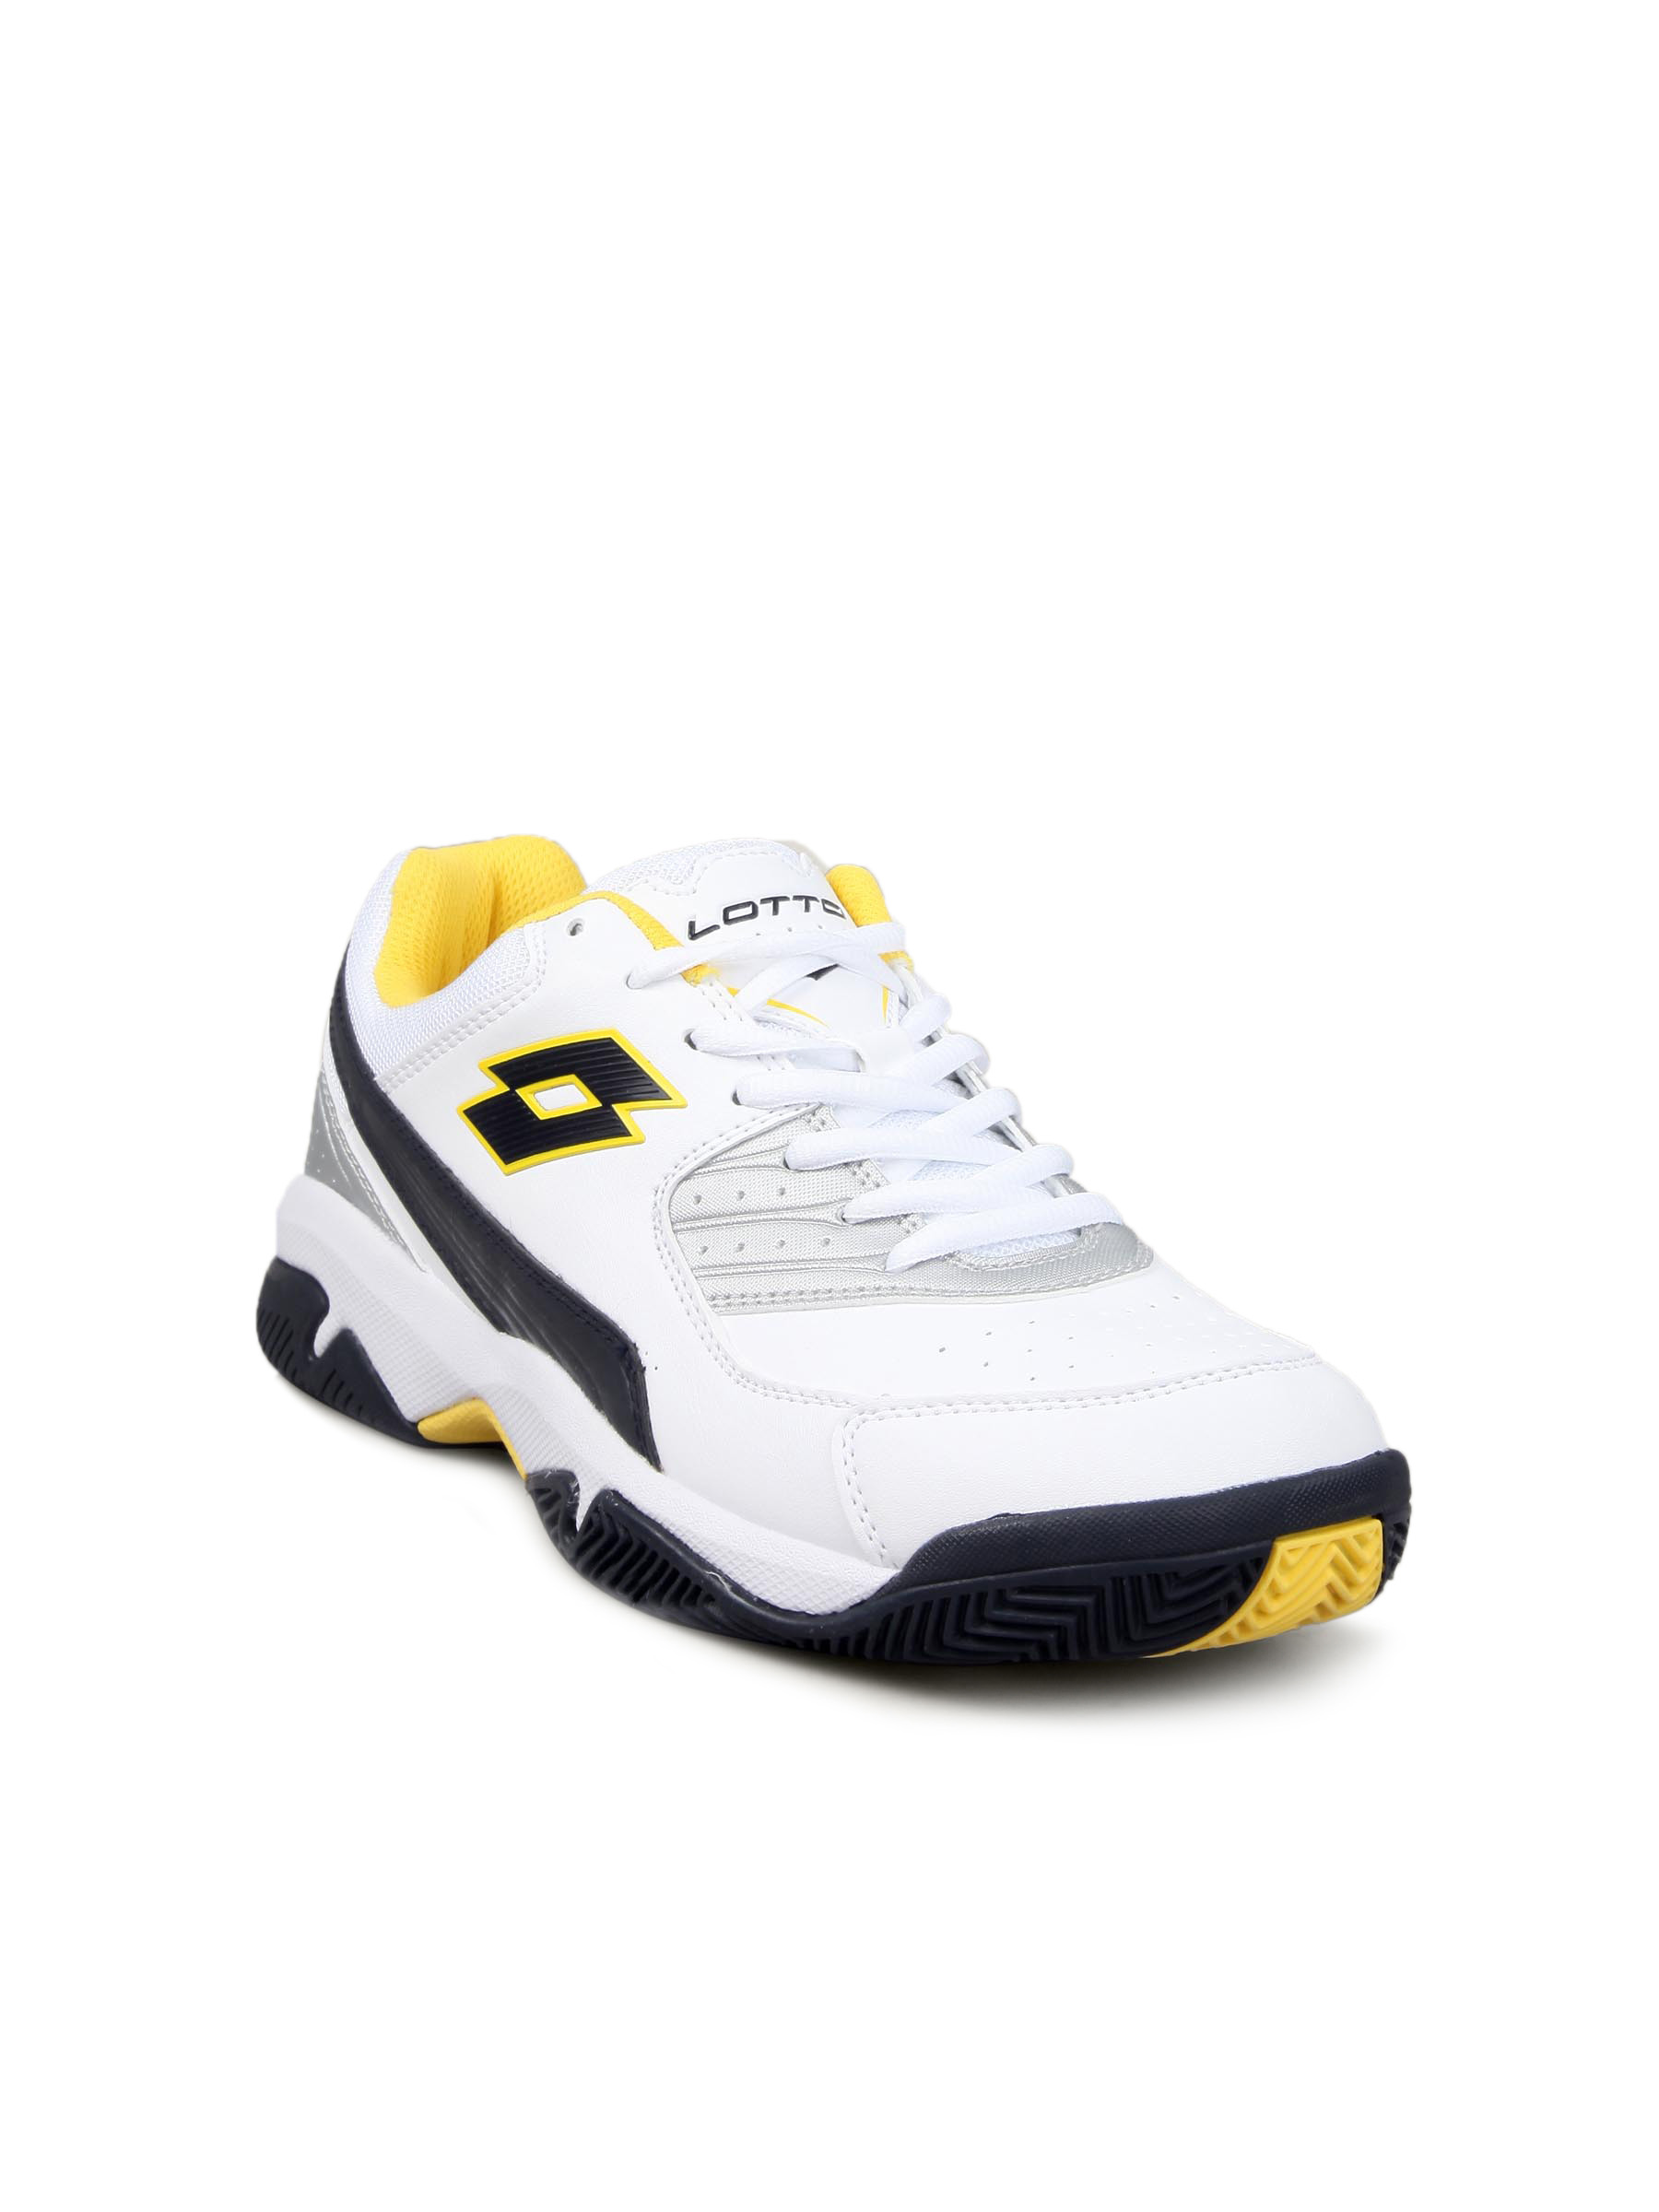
Lotto Men's T-Effect III White Yellow Shoe
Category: Footwear / Shoes / Sports Shoes
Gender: Men
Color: White
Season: Summer 2011
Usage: Sports